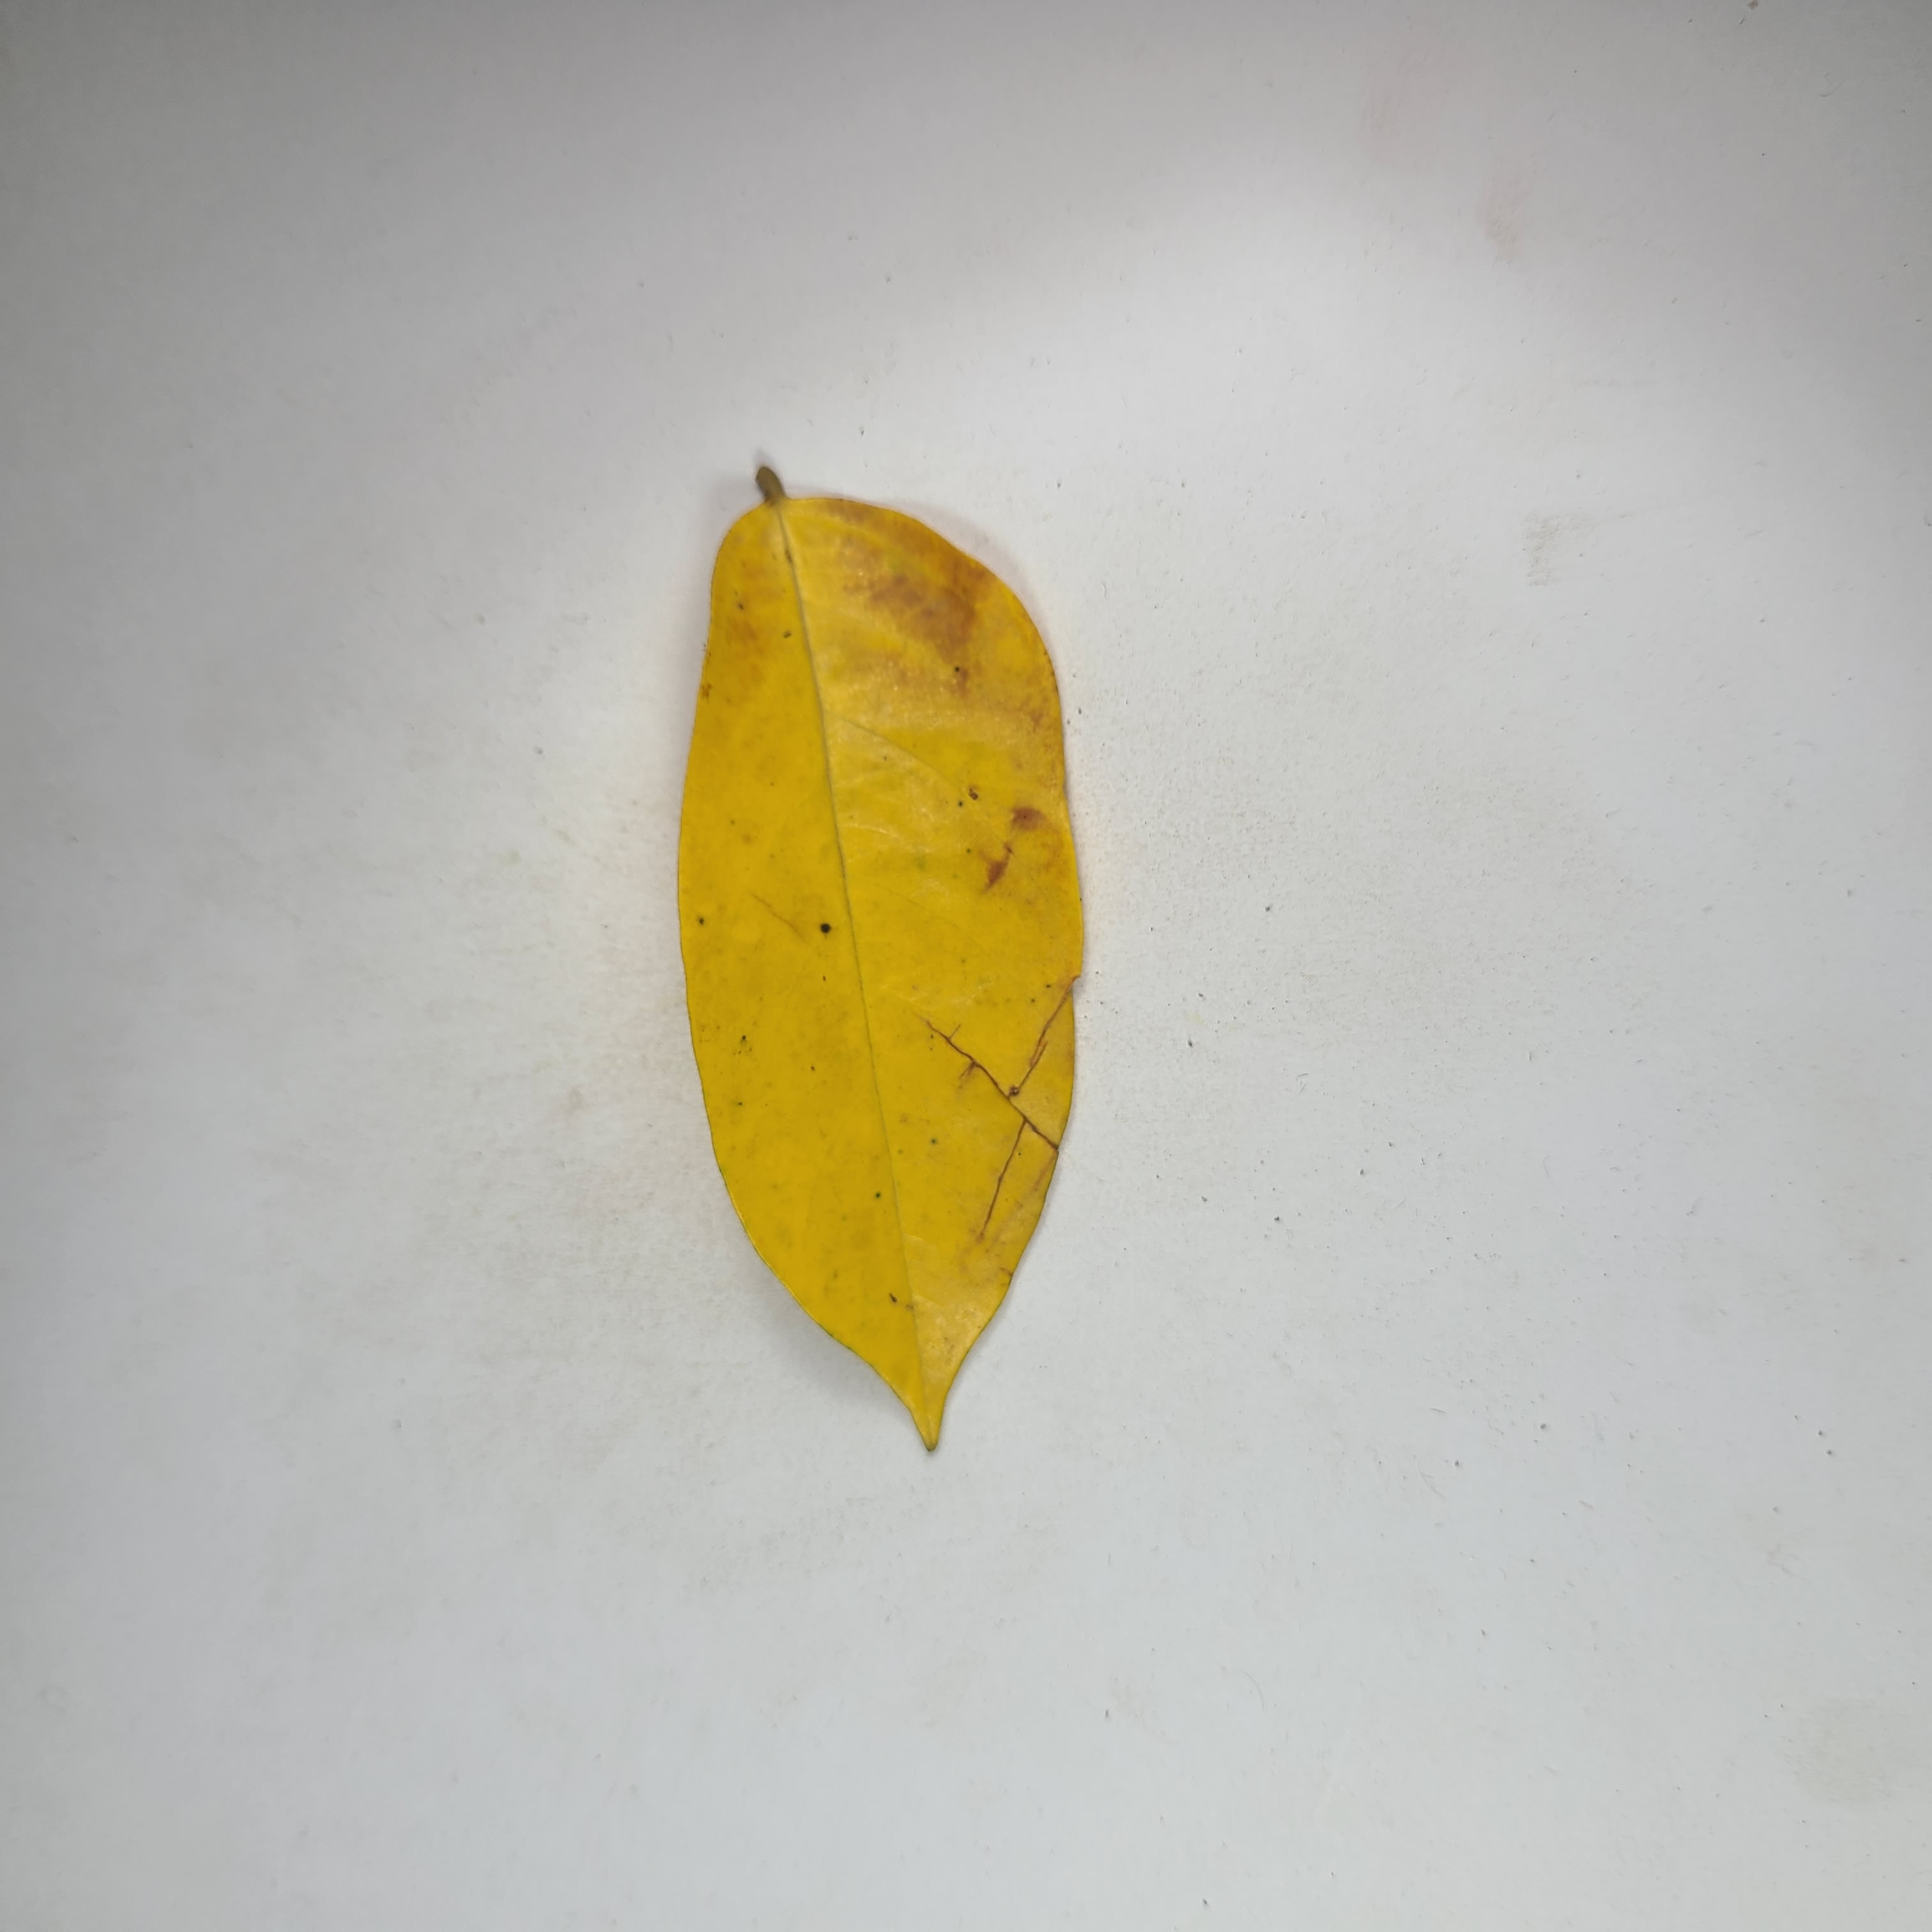
Label: Yellow Leaves